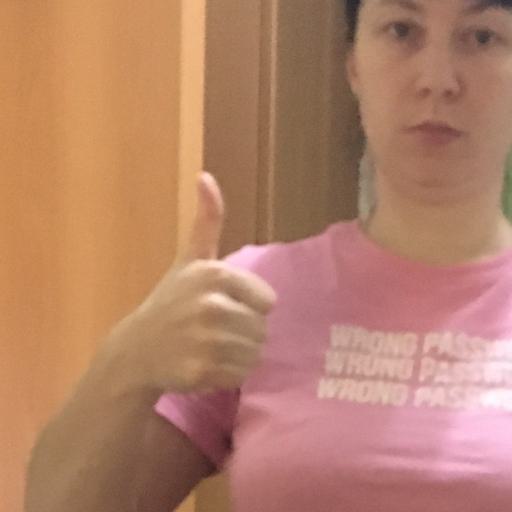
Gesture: like